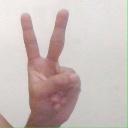
अक्षर: क